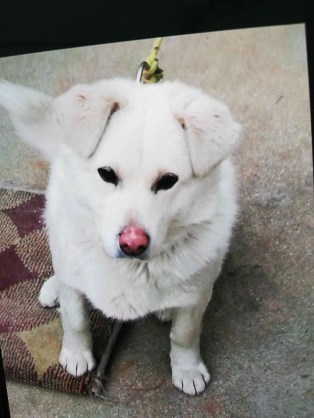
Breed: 3336-n000121-chinese_rural_dog